Kitago Station

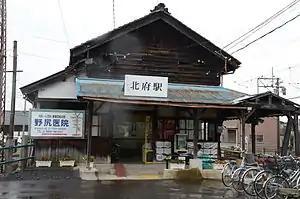
Kitago Station entrance

is a Fukui Railway Fukubu Line railway station located in the city of Echizen, Fukui Prefecture, Japan.